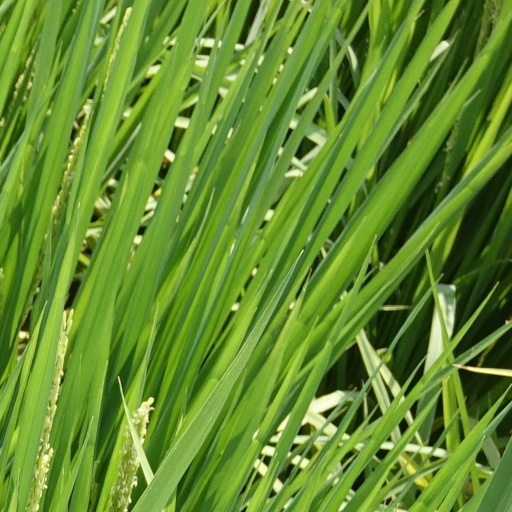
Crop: rice